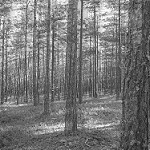
Label: B & W